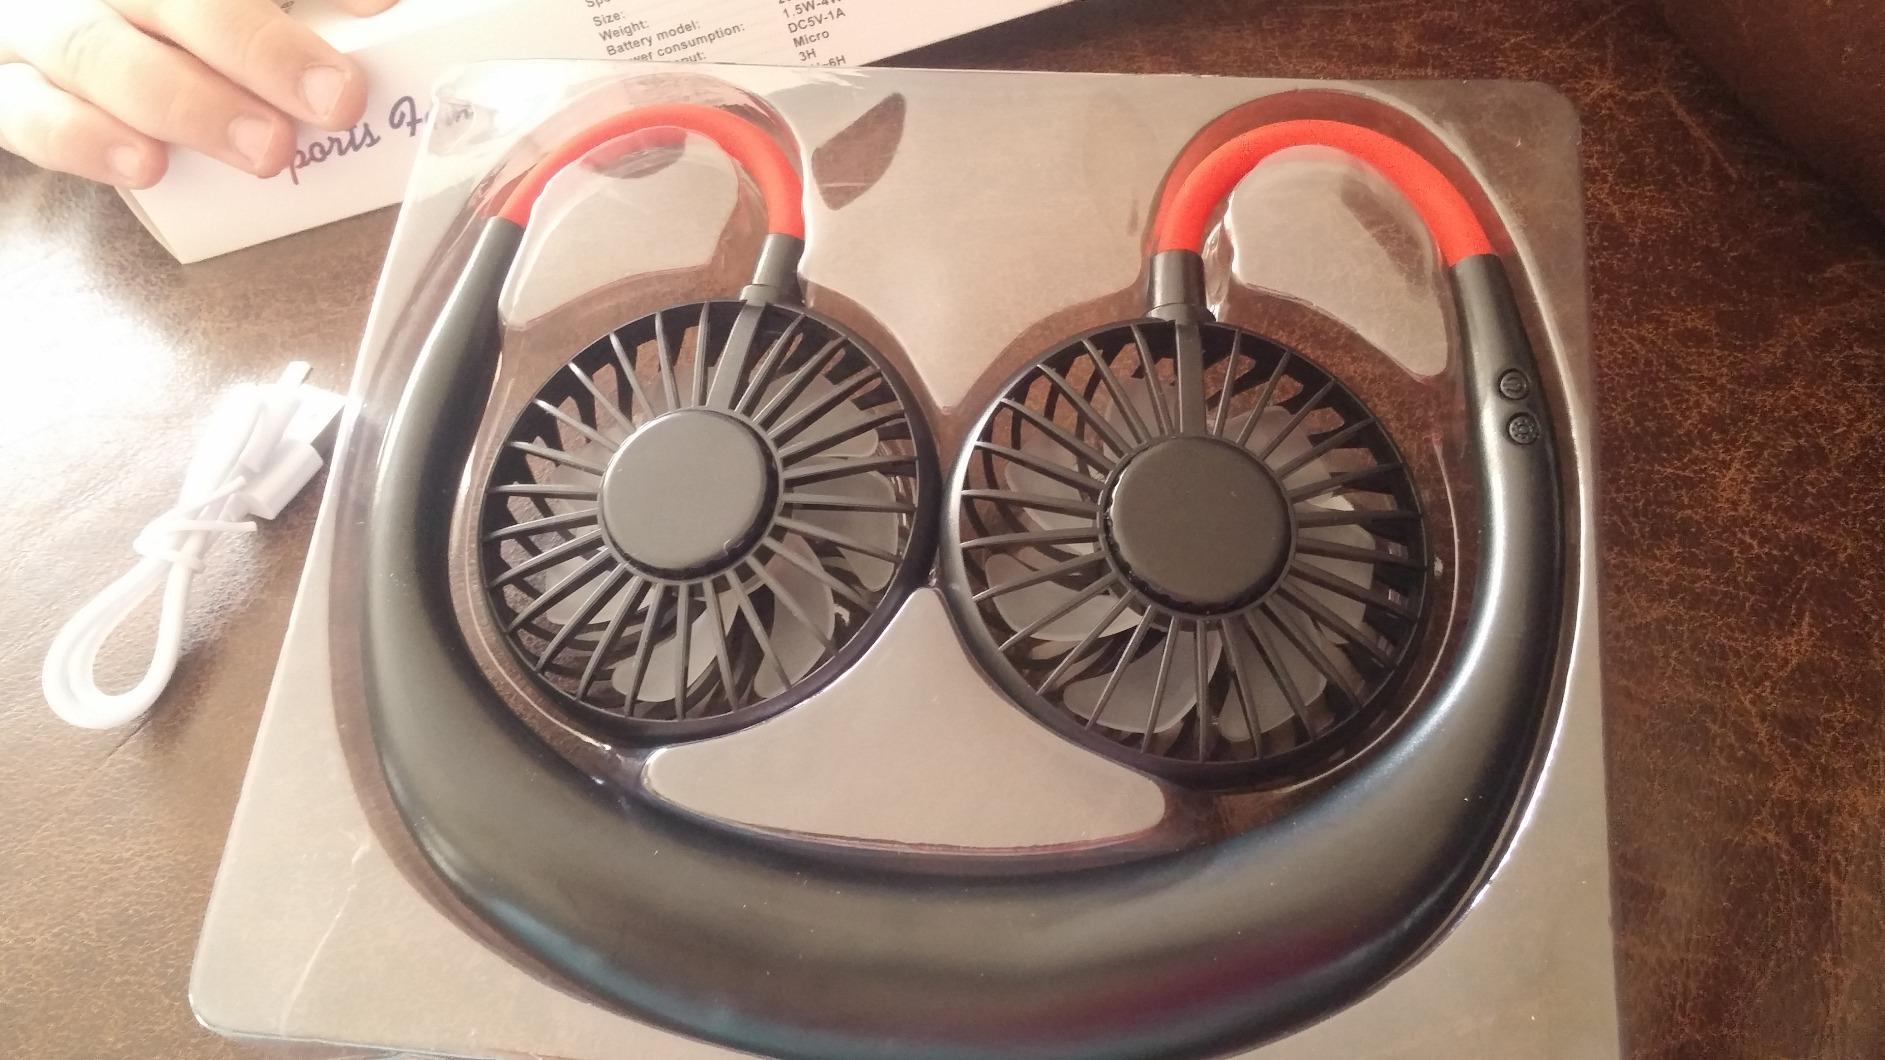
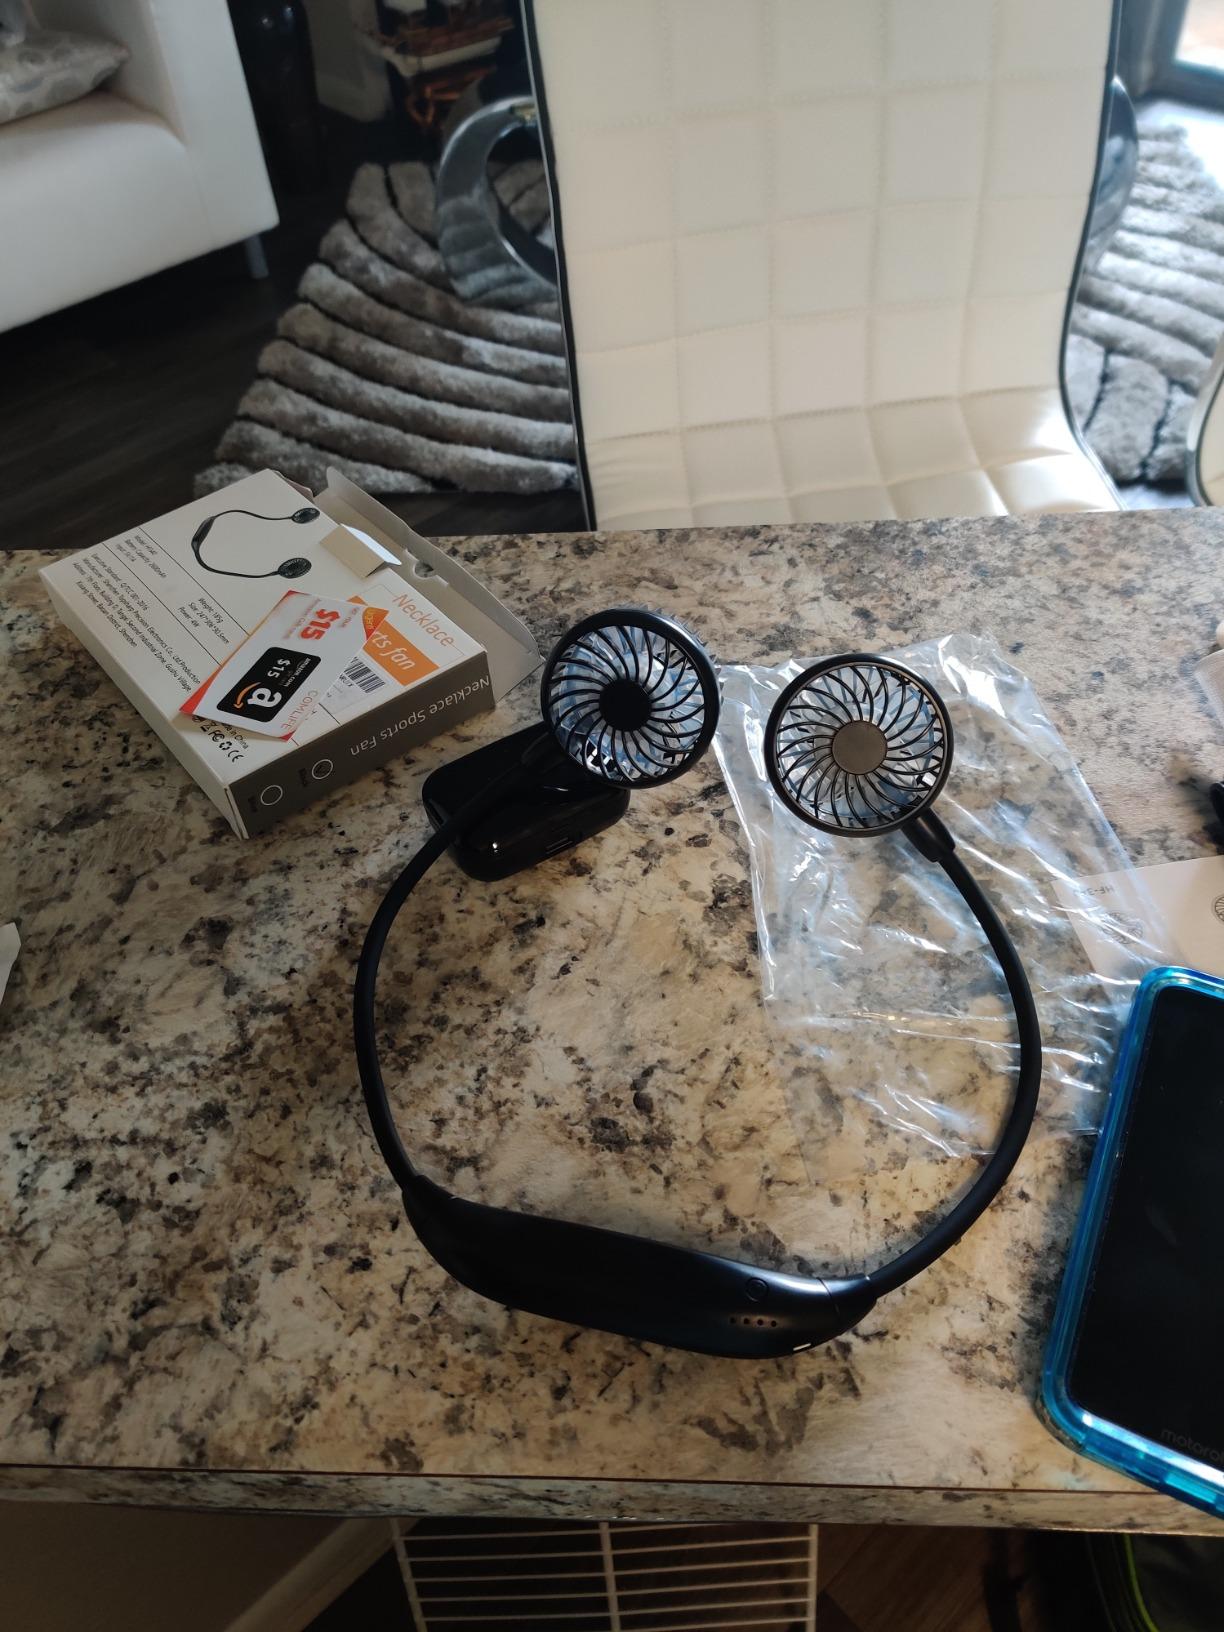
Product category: fan
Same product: no